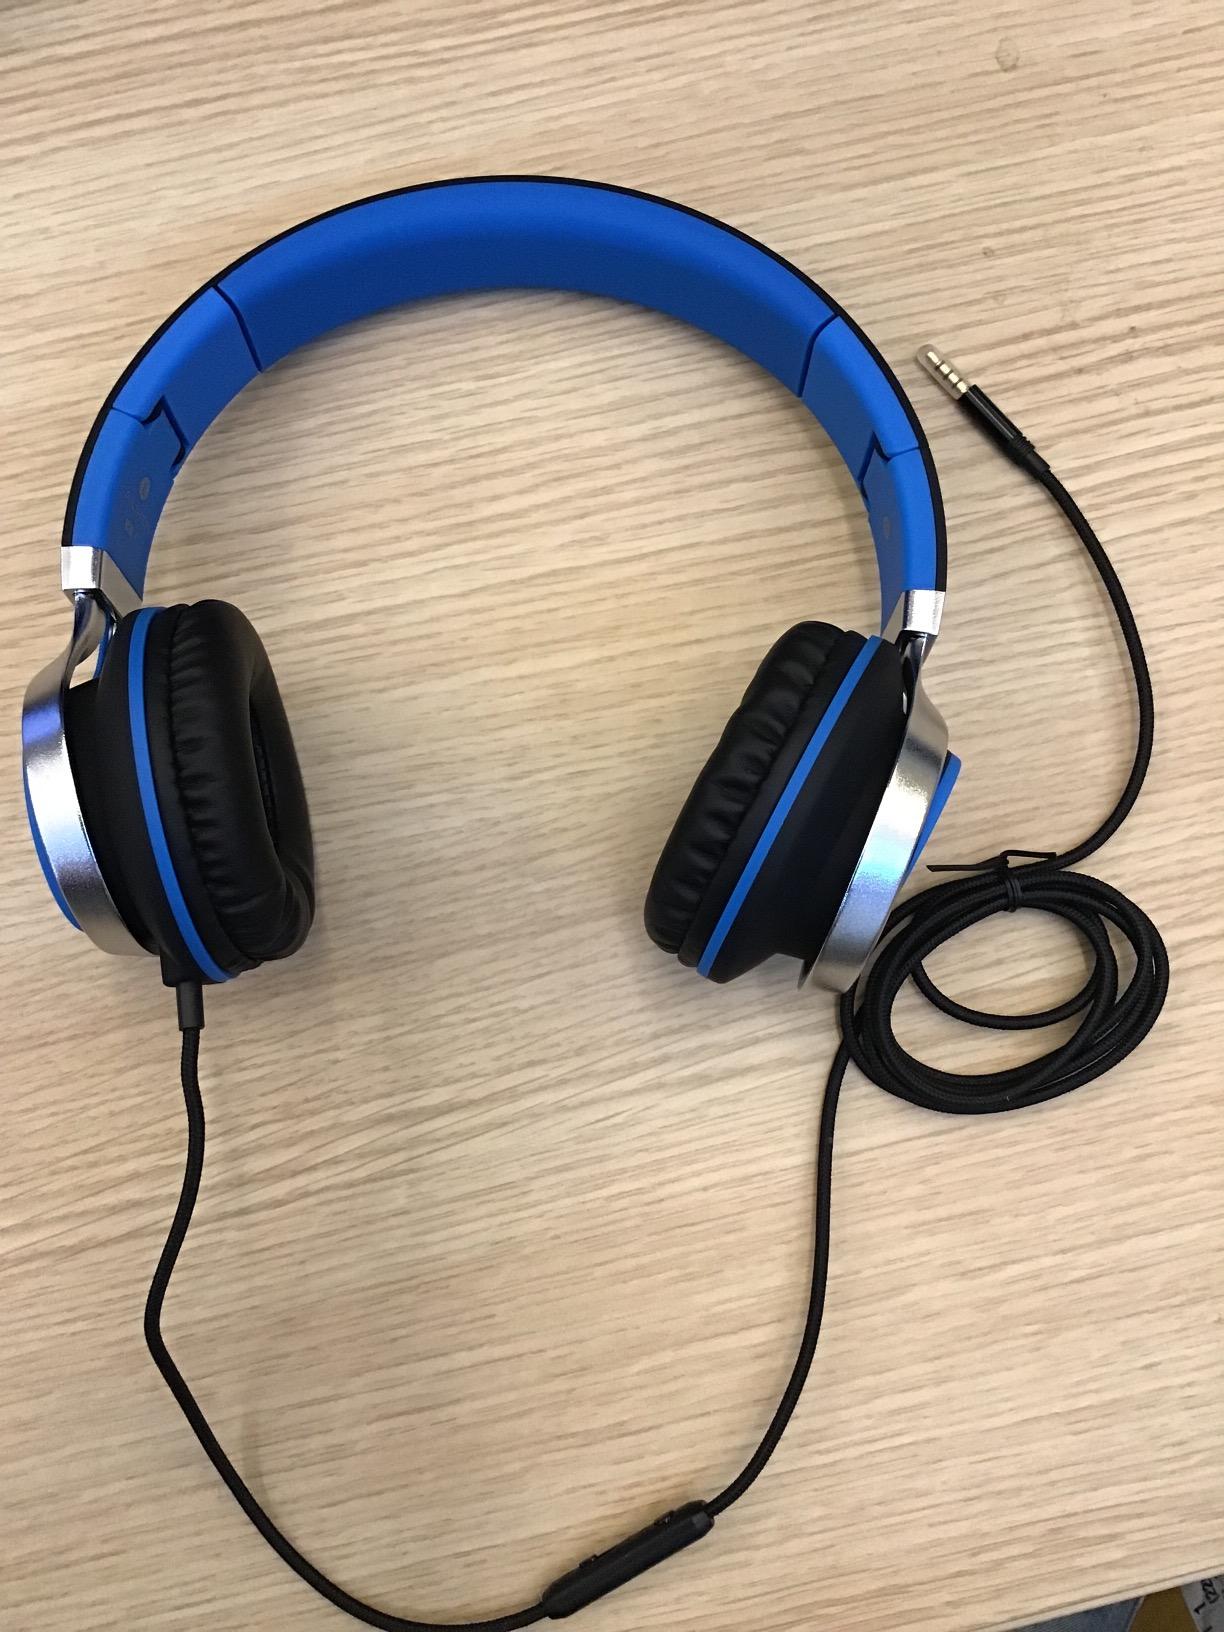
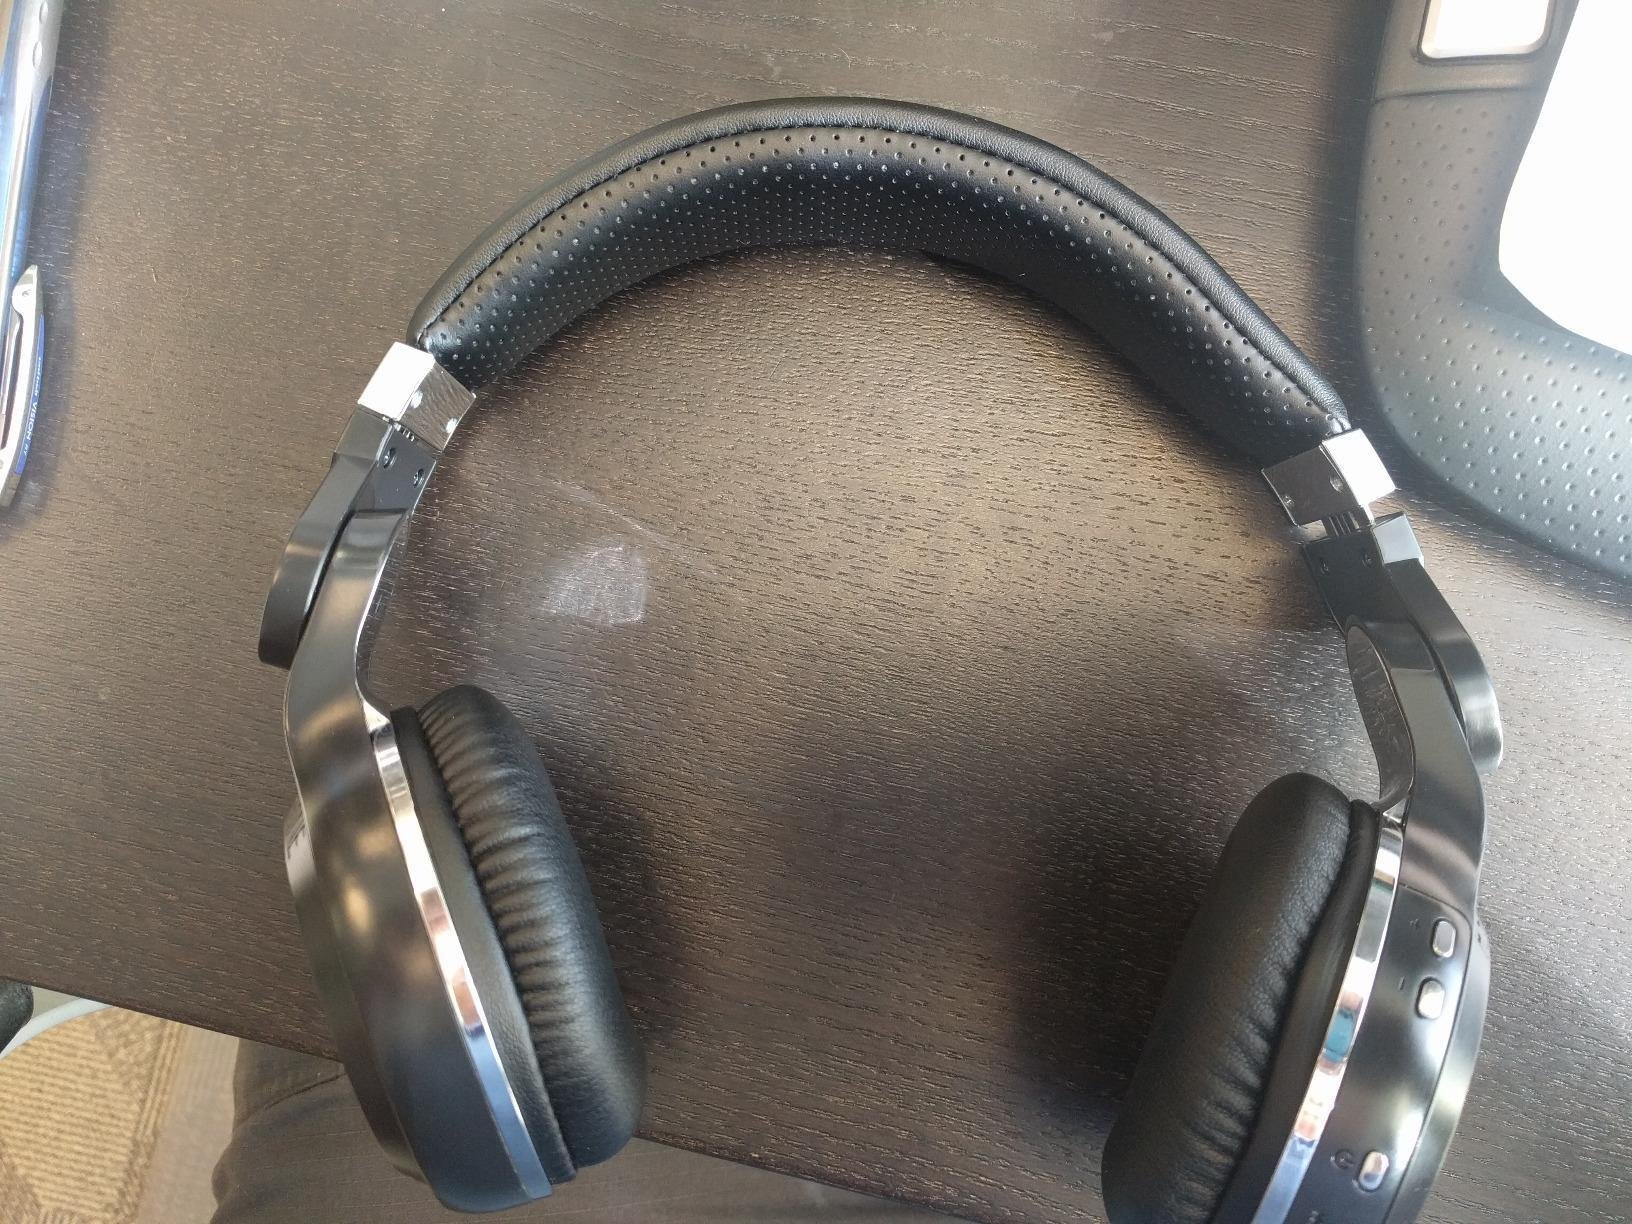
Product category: headphones
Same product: no